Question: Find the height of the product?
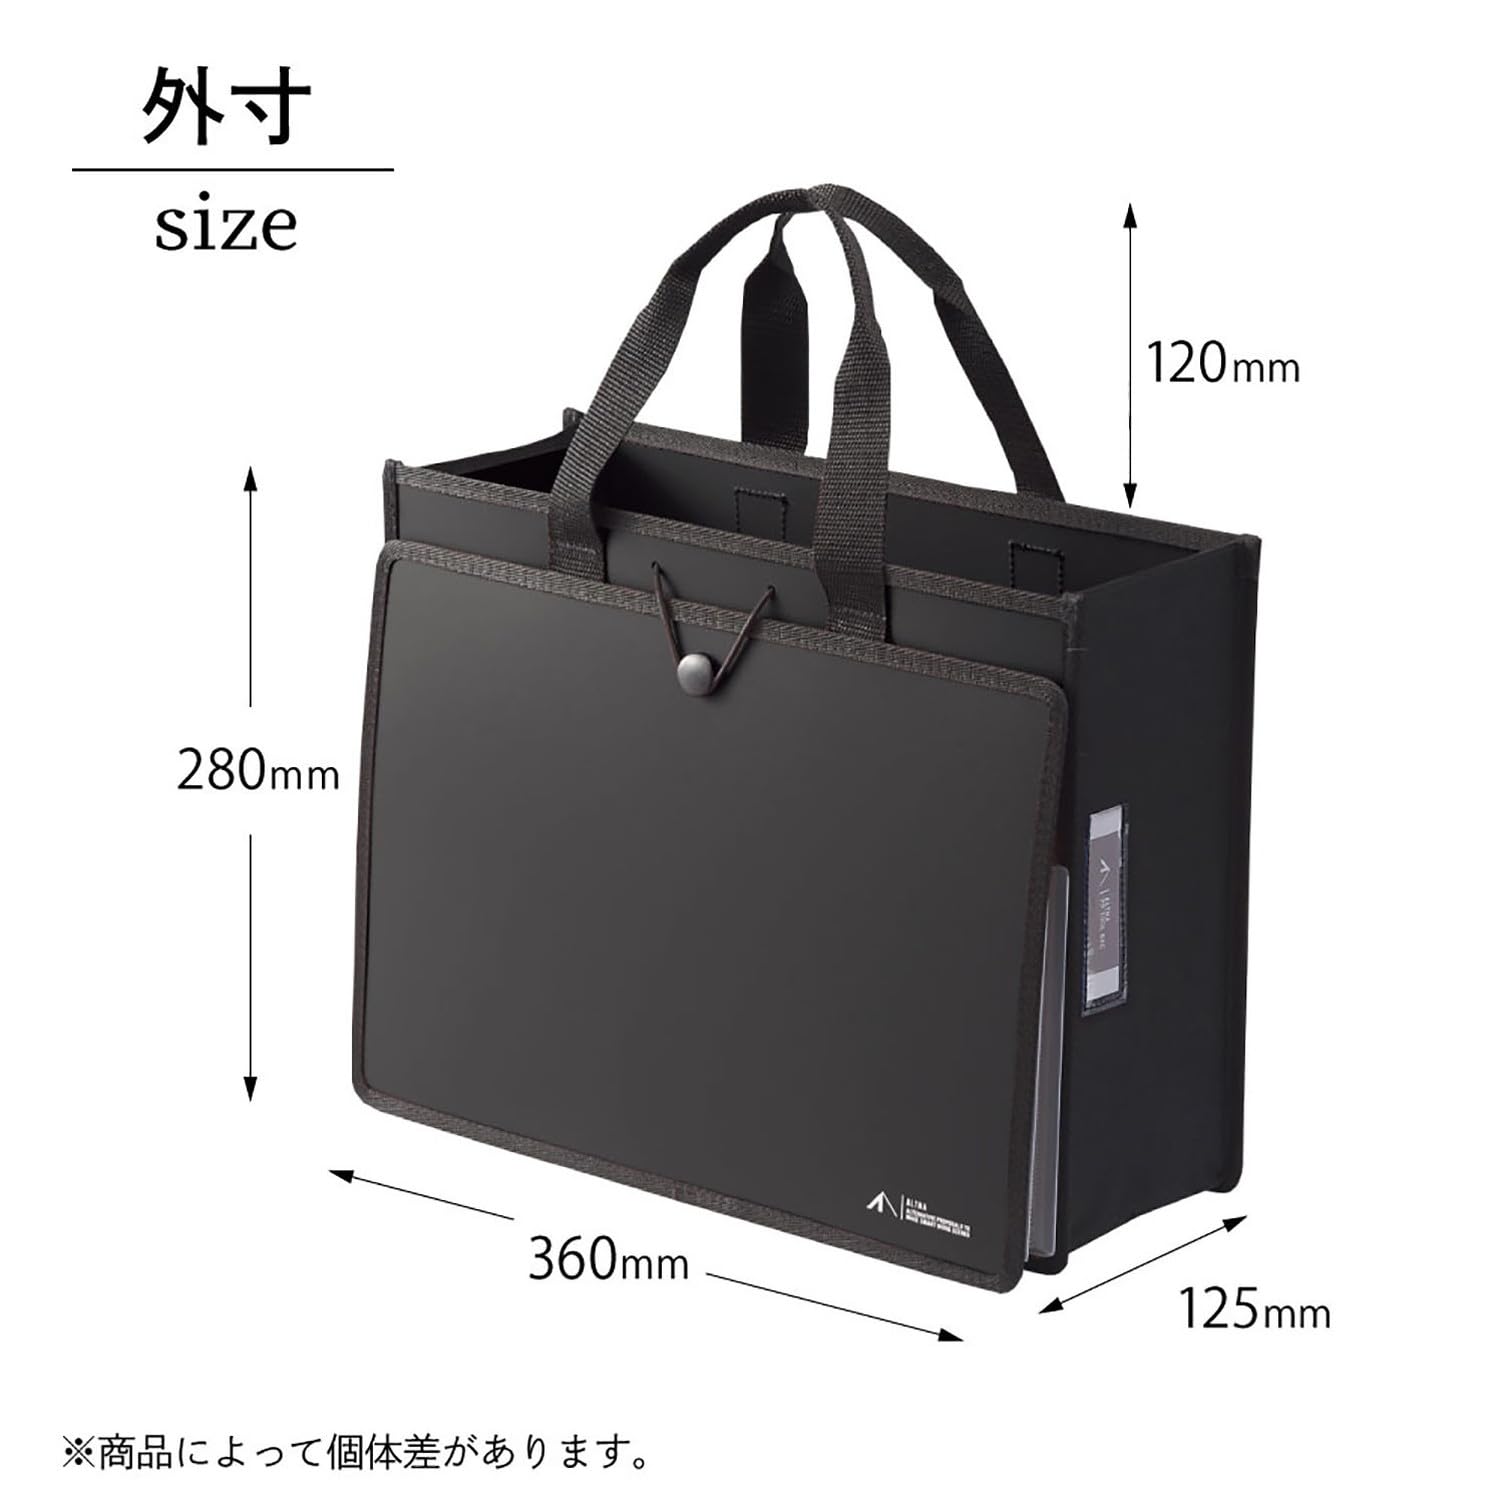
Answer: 280.0 millimetre